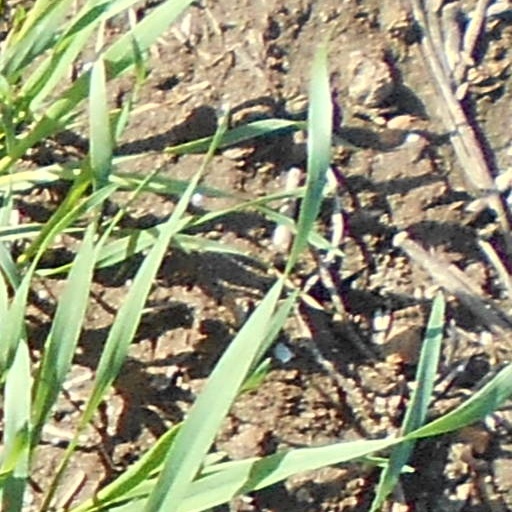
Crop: wheat